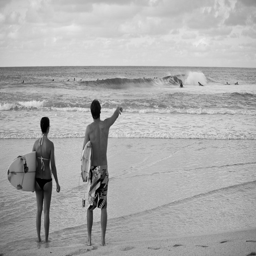
there is a man pointing out to another man in the ocean
a couple of people standing on a beach with a surf board
A man and woman holding surfboards standing near the ocean.
a couple of people are standing with their boards at the beach
Two surfers stand on the beach, staring out to sea.
Male and female surfers standing on the beach holding their surfboards watching other surfers out in the large waves.